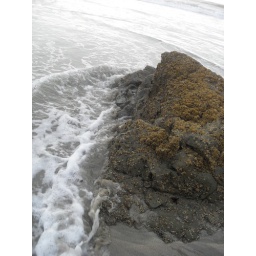
shows the formation on how the sand builds on top of the rock to form by being pushed on it by the waves